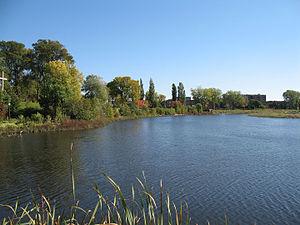
La rivière Saint-Charles est le principal cours d'eau traversant la ville de Québec, dans la région administrative de la Capitale-Nationale, dans la province de Québec, au Canada. Prenant sa source dans le lac Saint-Charles, où se jette à l'amont la rivière des Hurons, elle suit une course longue d'environ 33 kilomètres avant de se jeter dans le fleuve Saint-Laurent. Elle draine un bassin de près de 550 km² et une population de près de 350 000 personnes habite ses berges, dans la ville de Québec et la municipalité régionale de comté de La Jacques-Cartier.